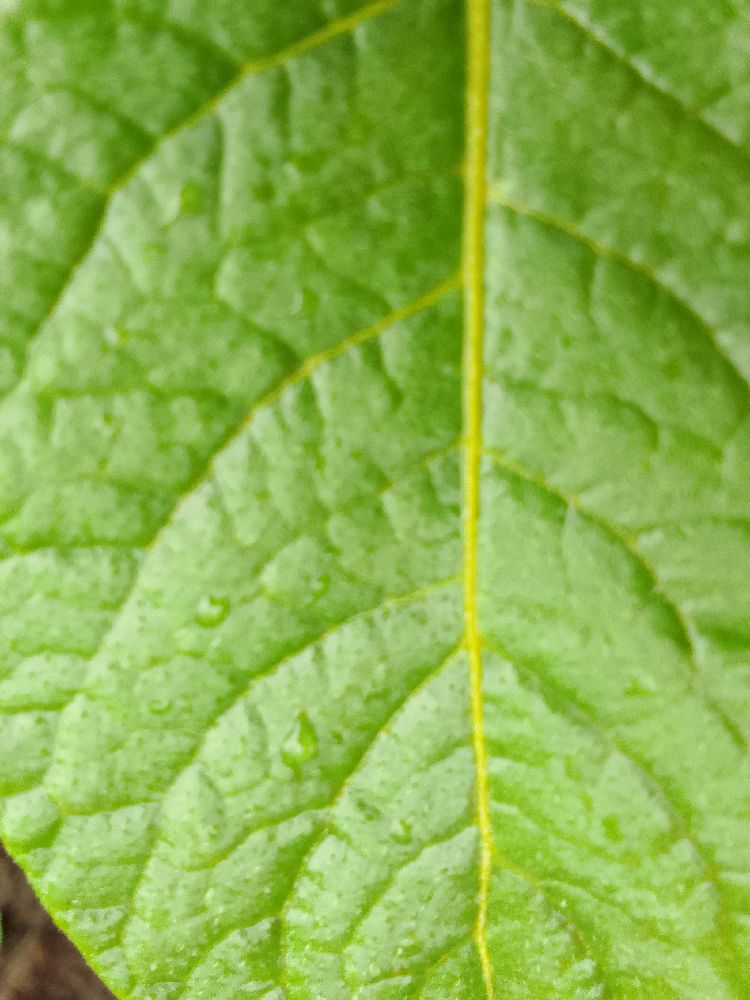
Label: Healthy